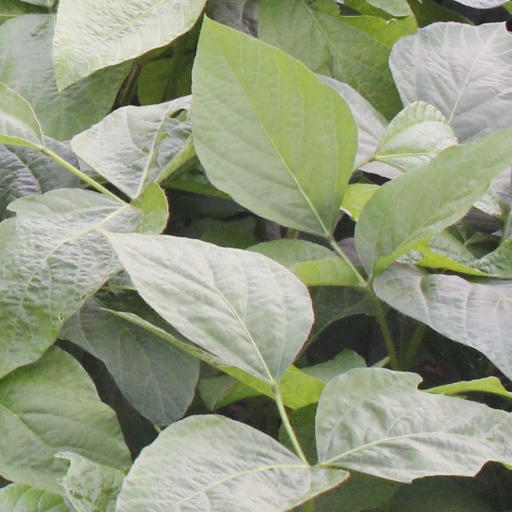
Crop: soybean